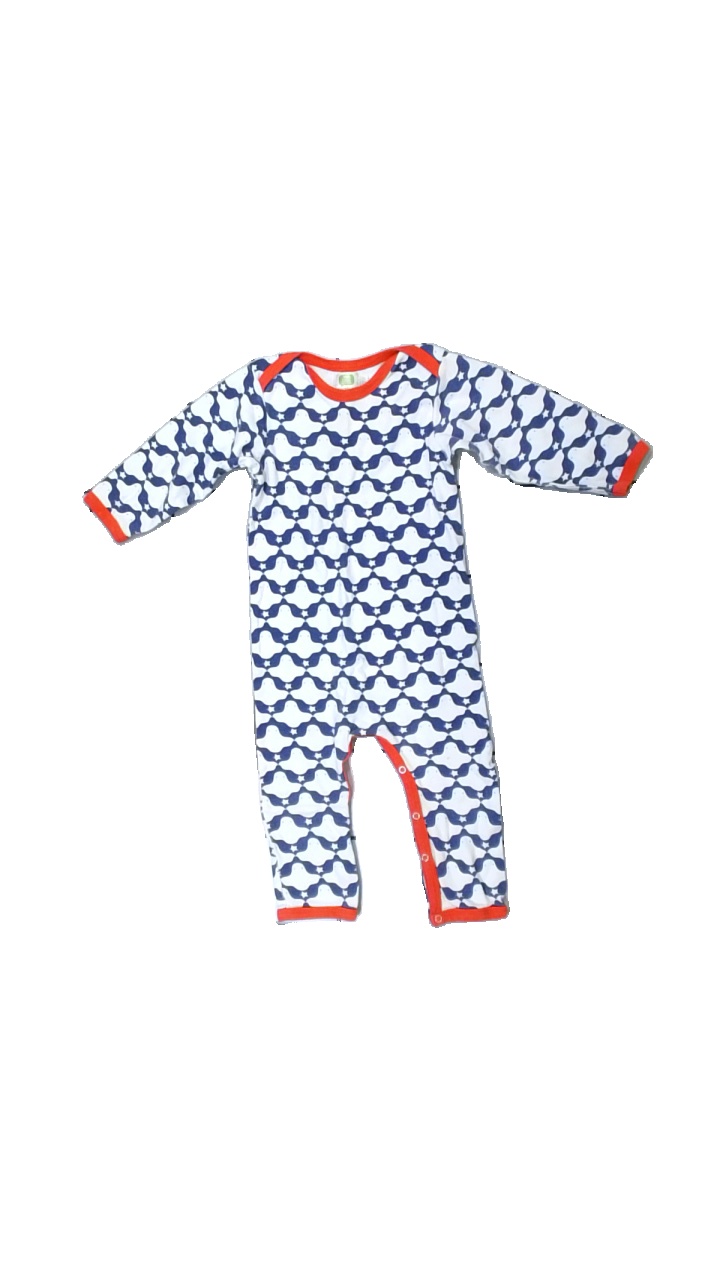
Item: Pajamas (Children)
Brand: Sture & Lisa
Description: blå pyjamas med spöken på, urtvättad
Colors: Blue, White, Red
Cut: Regular
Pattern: Other
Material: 100% cotton
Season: All
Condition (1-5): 2
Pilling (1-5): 2
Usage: Export
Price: <50